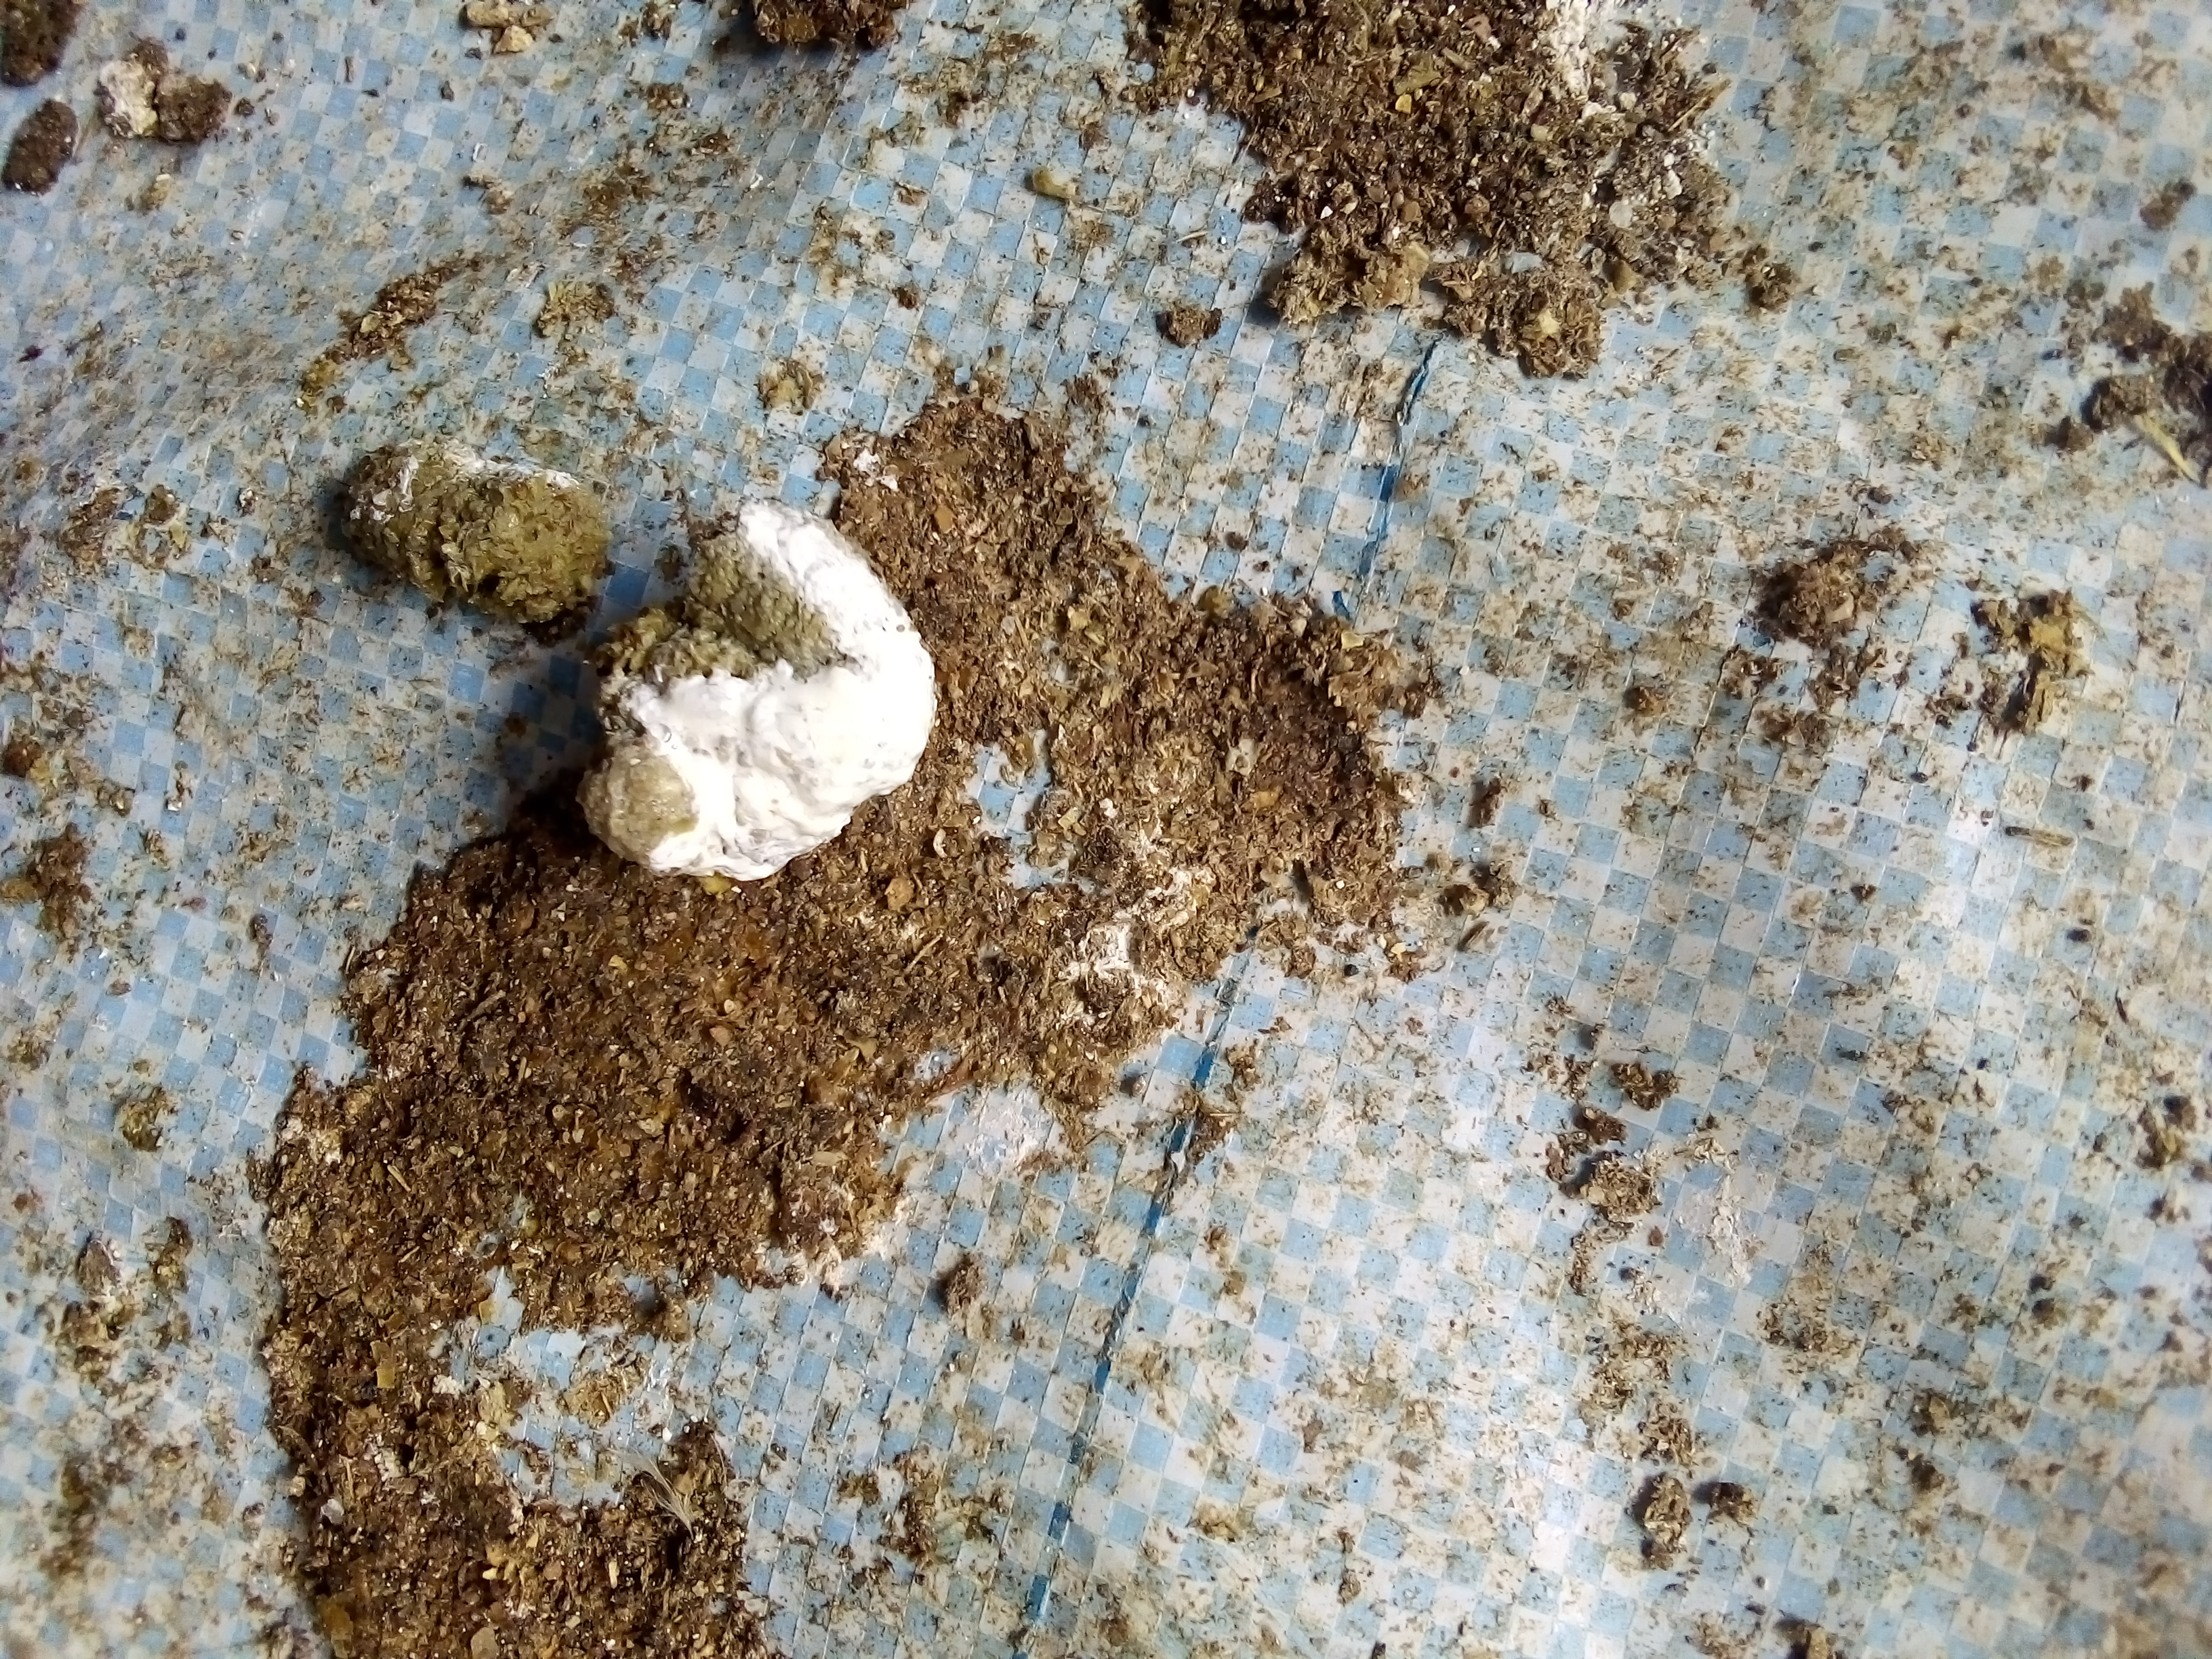
PCR-confirmed diagnosis: Salmonella